John Gould

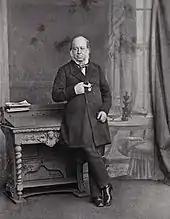
A studio photograph

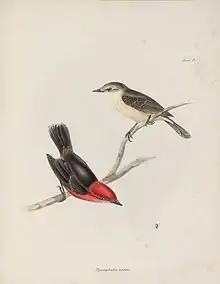
The Zoology of the voyage of H.M.S. Beagle : under the command of Captain Fitzroy, R.N., during the years 1832 to 1836, edited and superintended by Charles Darwin. [Album view] Pl. no. 7, Pyrocephalus nanus held by the State Library of New South Wales digital reference number a1417005h

When Charles Darwin presented his mammal and bird specimens collected during the second voyage of HMS "Beagle" to the Zoological Society of London on 4 January 1837, the bird specimens were given to Gould for identification. He set aside his paying work and at the next meeting on 10 January reported that birds from the Galápagos Islands which Darwin had thought were blackbirds, "gross-bills" and finches were in fact ""a series of ground Finches which are so peculiar"" as to form ""an entirely new group, containing 12 species."" This story made the newspapers. In March, Darwin met Gould again, learning that his Galápagos "wren" was another species of finch and the mockingbirds he had labelled by island were separate species rather than just varieties, with relatives on the South American mainland. Subsequently, Gould advised that the smaller southern Rhea specimen that had been rescued from a Christmas dinner was a separate species which he named "Rhea darwinii", whose territory overlapped with the northern rheas. Darwin had not bothered to label his finches by island, but others on the expedition had taken more care. He now sought specimens collected by captain Robert FitzRoy and crewmen. From them he was able to establish that the species were unique to islands, an important step on the inception of his theory of evolution by natural selection. Gould's work on the birds was published between 1838 and 1842 in five numbers as Part 3 of "Zoology of the Voyage of H.M.S. Beagle", edited by Charles Darwin. Elizabeth Gould illustrated all the plates for Part 3.